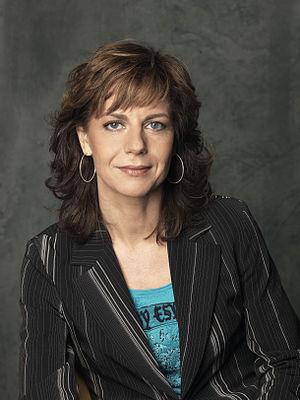
Le Parti socialiste est un parti politique socialiste néerlandais. Son dirigeant actuel est Emile Roemer.